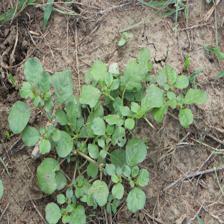
Label: BroadLeafWeed